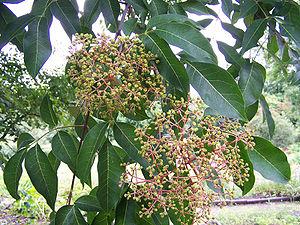
Euodia est un genre de 7 espèces d'arbres de la famille des Rutaceae, originaire d'Asie, du Nord-Est de l'Australie, de la Nouvelle-Guinée et des îles du Sud-Ouest du Pacifique. Le genre est souvent confondu avec les genres Tetradium et Melicope.